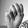
ASL letter: M